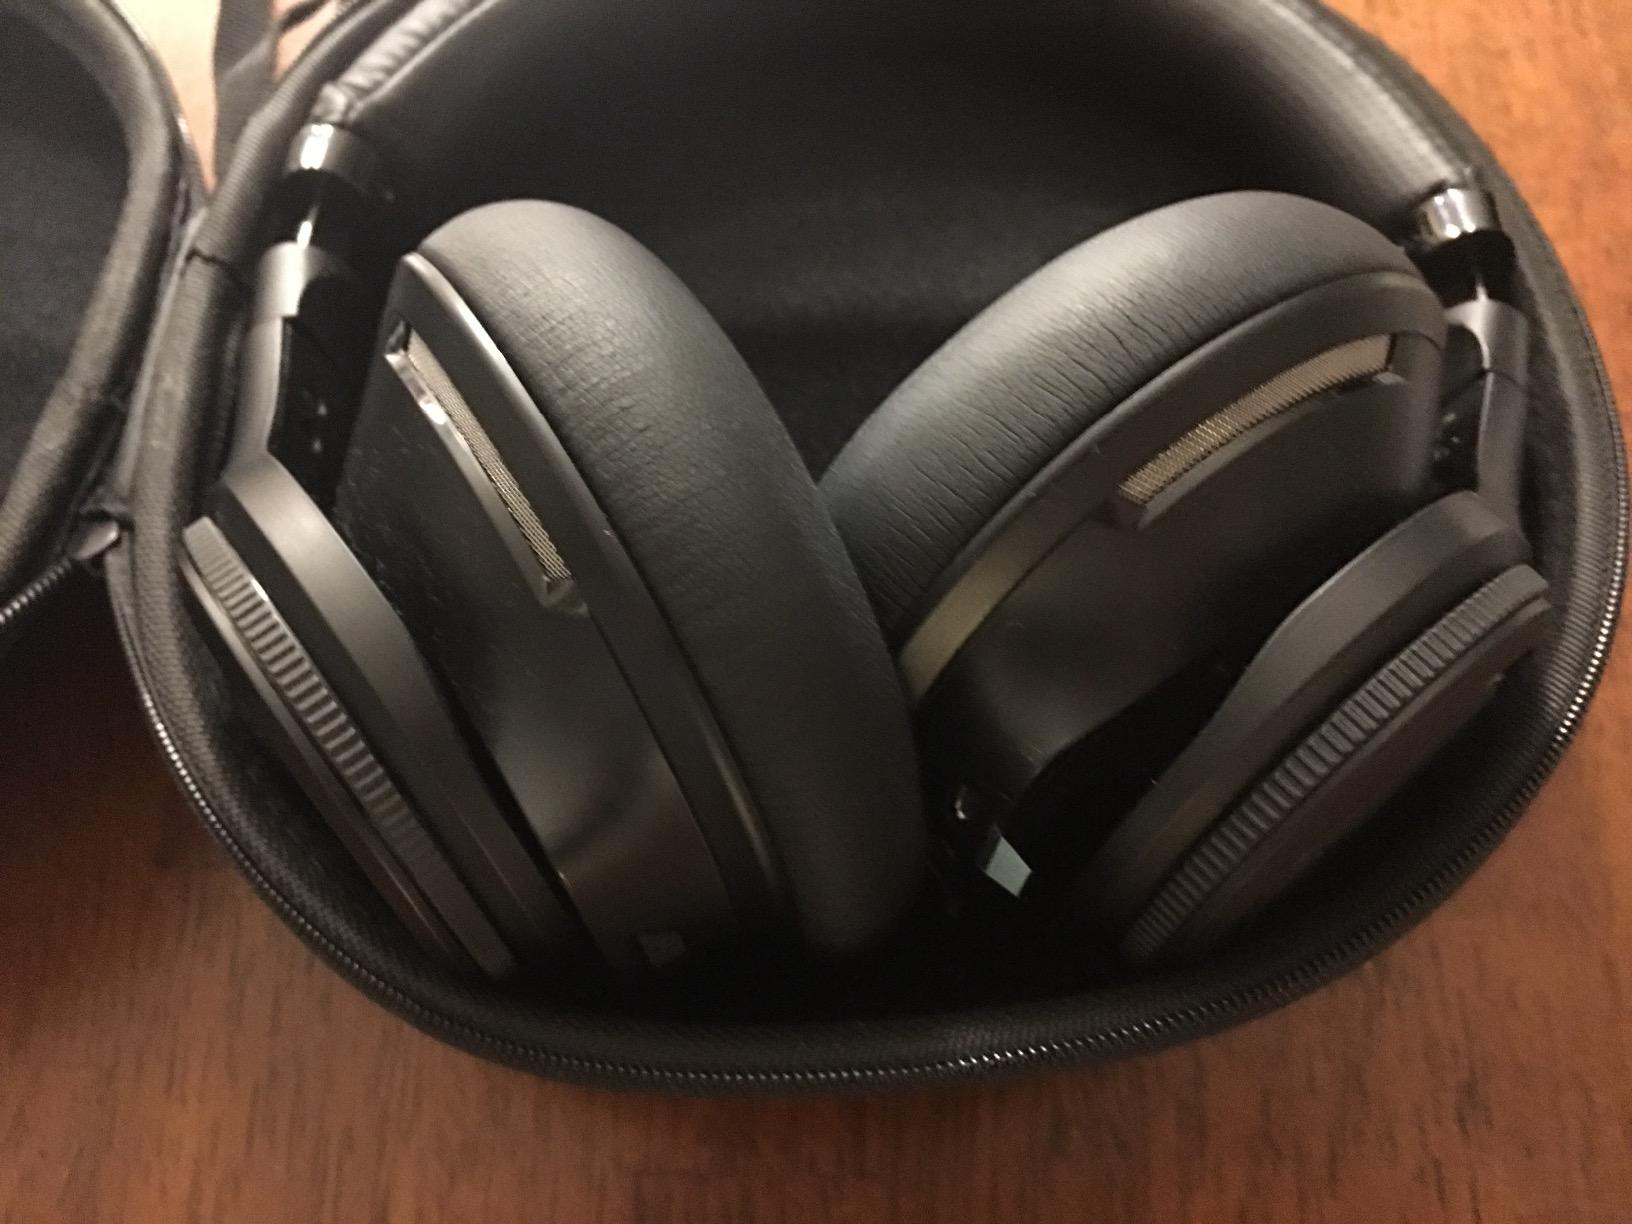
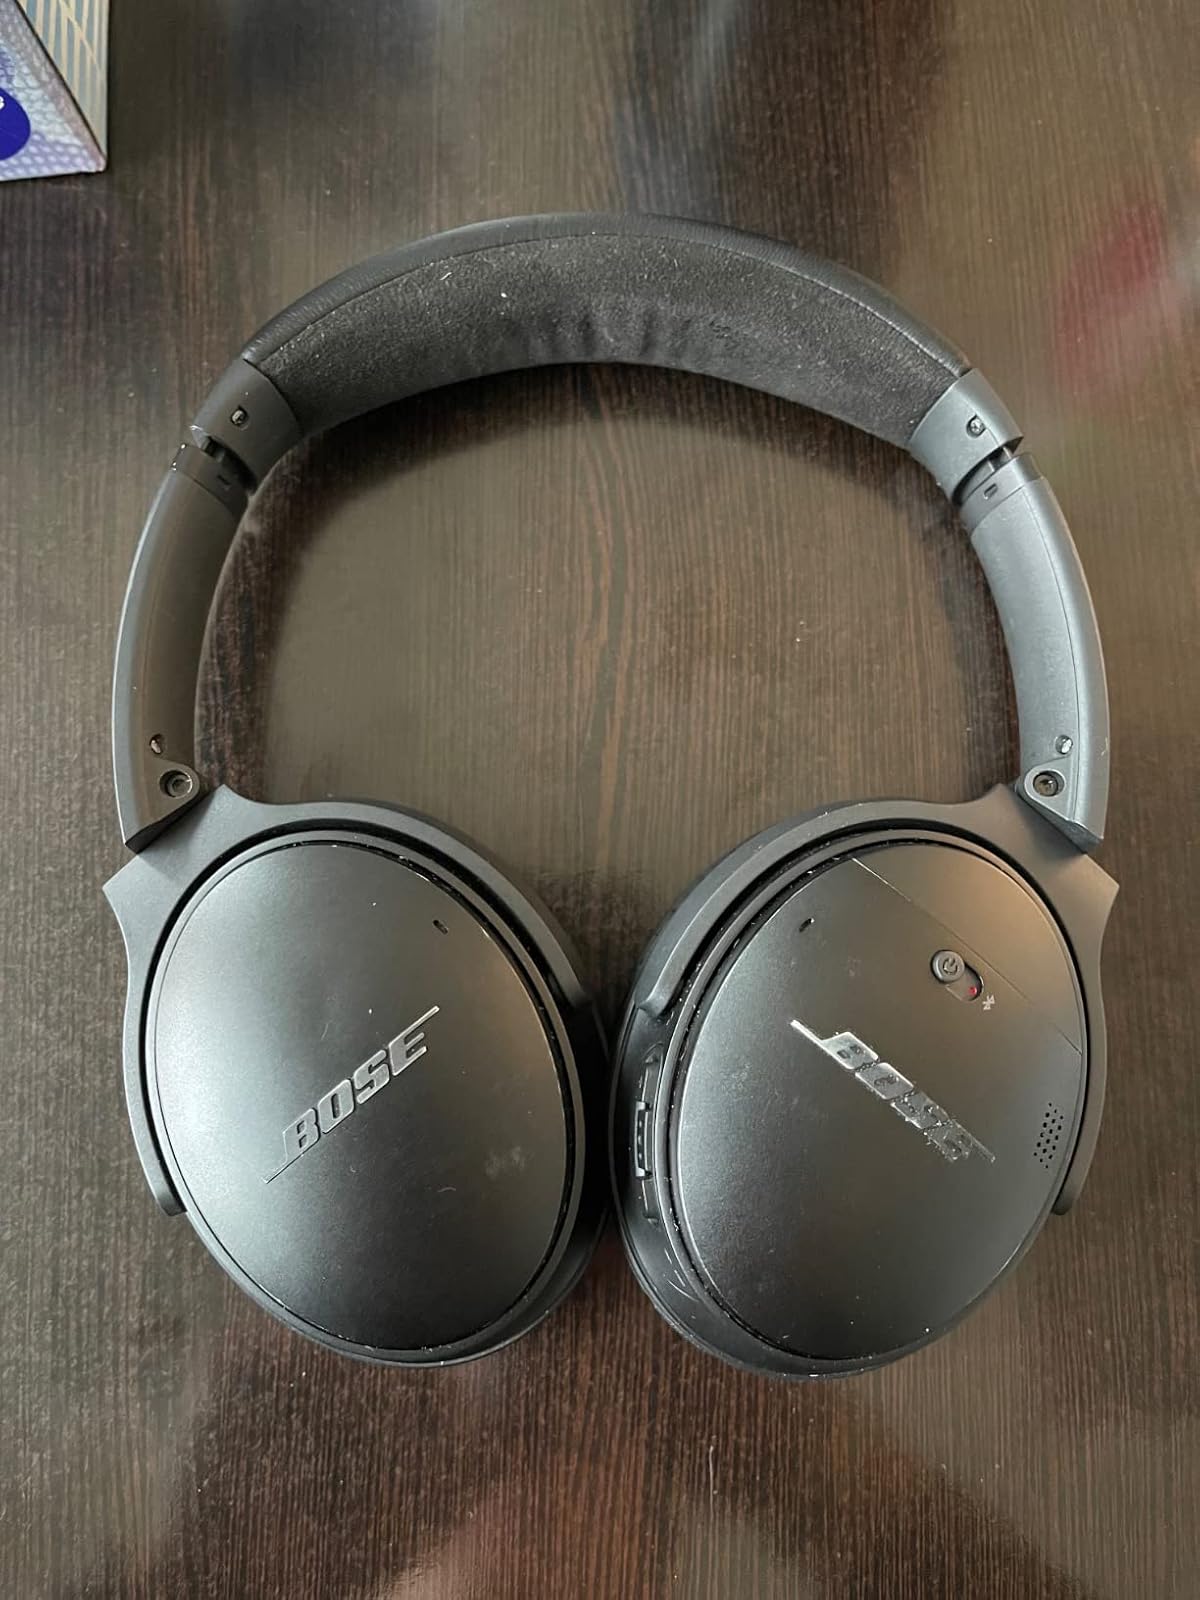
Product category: headphones
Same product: no